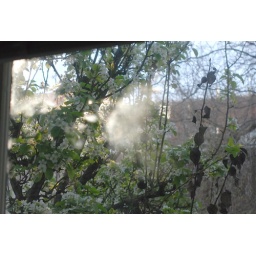
Blossoming pear tree in in evening sun, seen through steamy kitchen window.